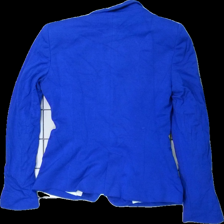
View: back
Type: Blazer
Category: Ladies
Brand: Zara
Colors: Blue
Material: 100% viscose
Cut: Regular
Size: M
Season: All
Damage location: top right
Damage 2 location: top right
Damage 3 location: top center
Price range: 50-100
Recommended usage: Reuse
Description: blå kavaj